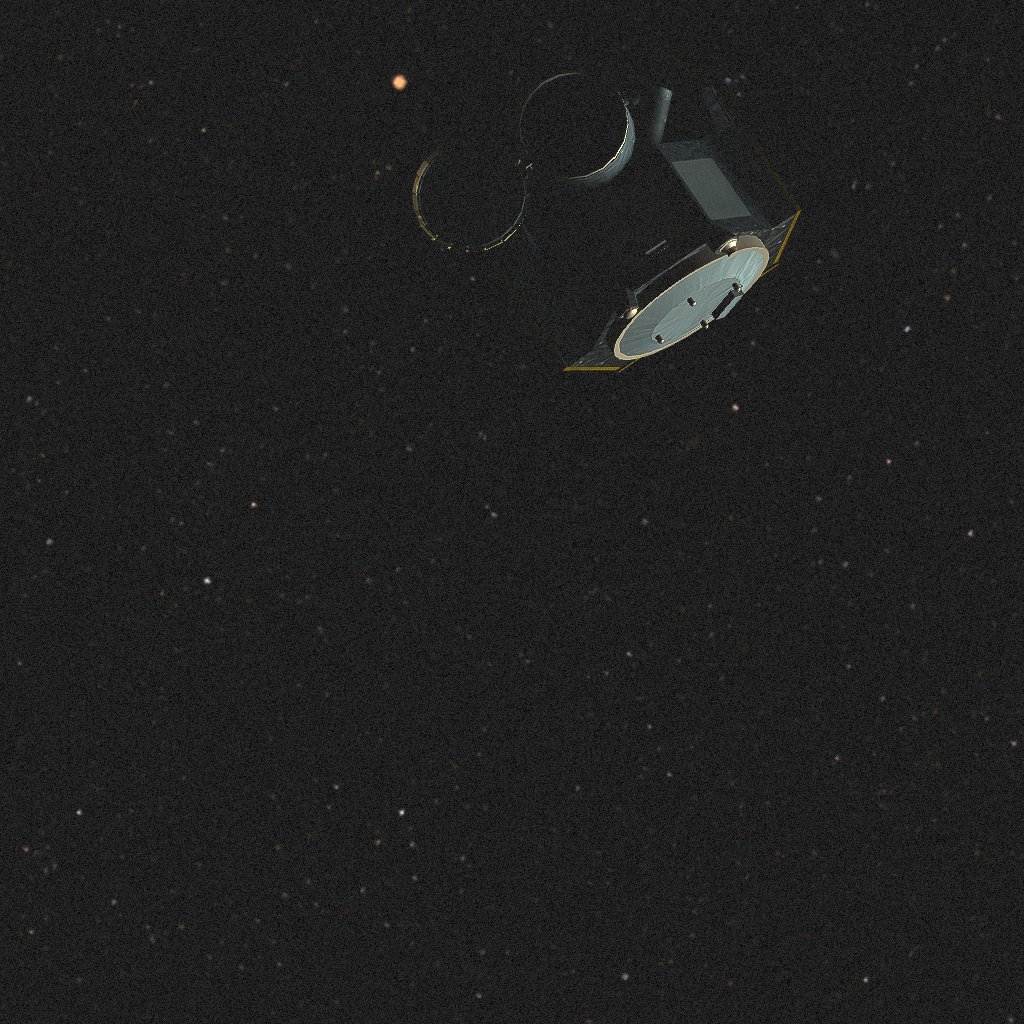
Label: cheops